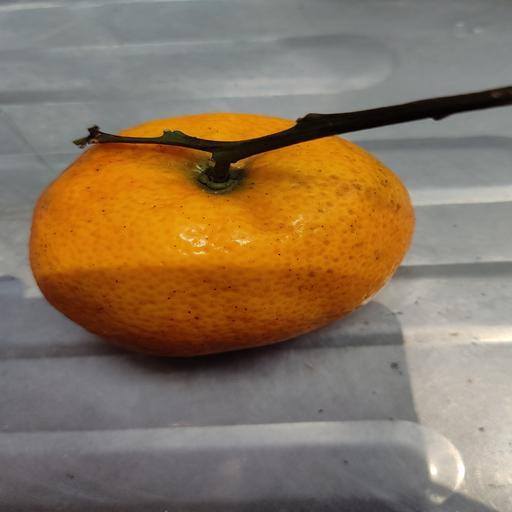
Crop type: Orange